1896 Hong Kong Sanitary Board plebiscite

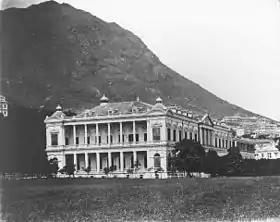
The City Hall, where the elections of the Sanitary Board took place.

A plebiscite was held on 16 May 1896 and the question submitted to the voters being whether the Sanitary Board should consist of a majority of officials or of unofficials.